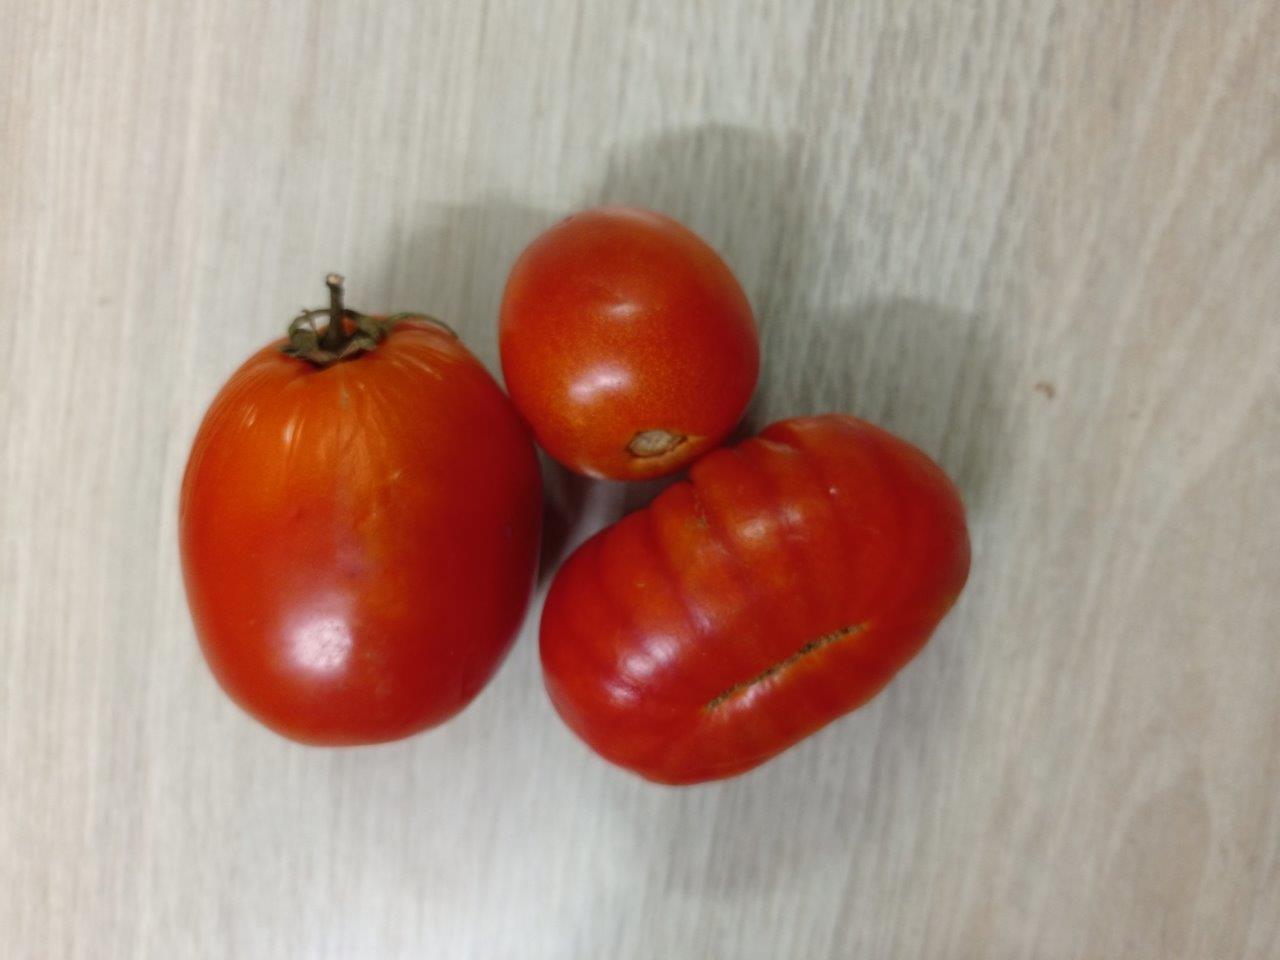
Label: Fresh